1998 Winter Paralympics

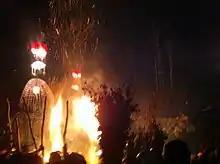
The "Dōsojin" Fire Festival in Nozawaonsen, Nagano

This was the last time that the organization of the Paralympic Games did not use the official Olympic cauldron, as the locations of the Olympic and Paralympic ceremonies were different. A scenographic cauldron was used during the opening ceremonies and thus, outside the M-Wave the organizers decided to build a second cauldron who reproduced the cauldron that is annually set up in Nozawaonsen village for the Sagichō Fire Festival. To allow the flame to burn continuously, people associated with the Dosojin Fire Festival lit the cauldron outside the stadium.As the Olympic Games,smaller cauldrons were also lit in Yamanouchi and Nozawaonsen .